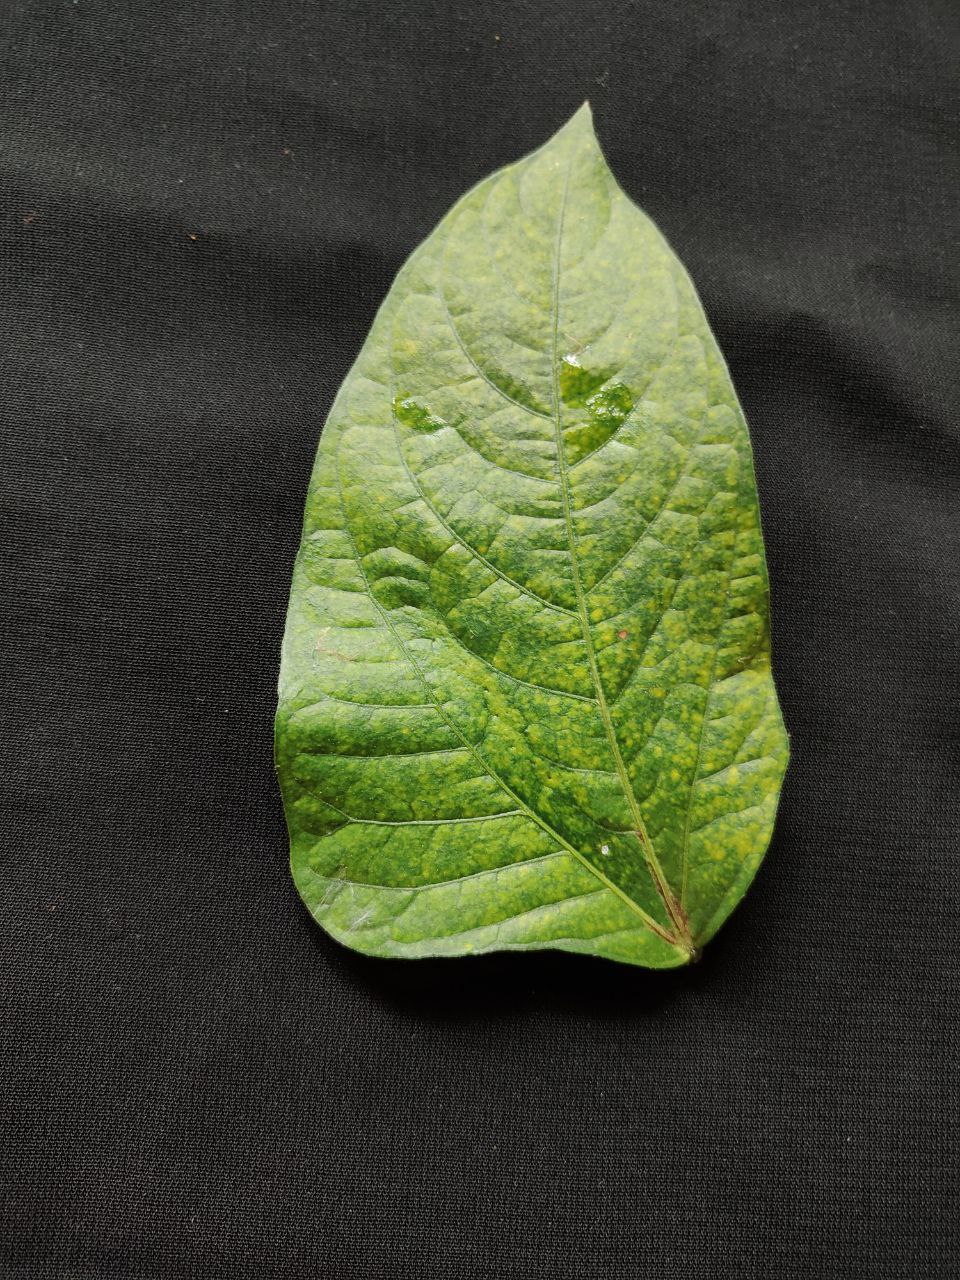
Crop: cowpea
Leaf condition: Mosaic Virus